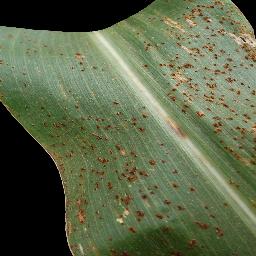
Label: Corn_(Maize)___Common_Rust